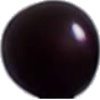
Label: Cherry Wax Black 1